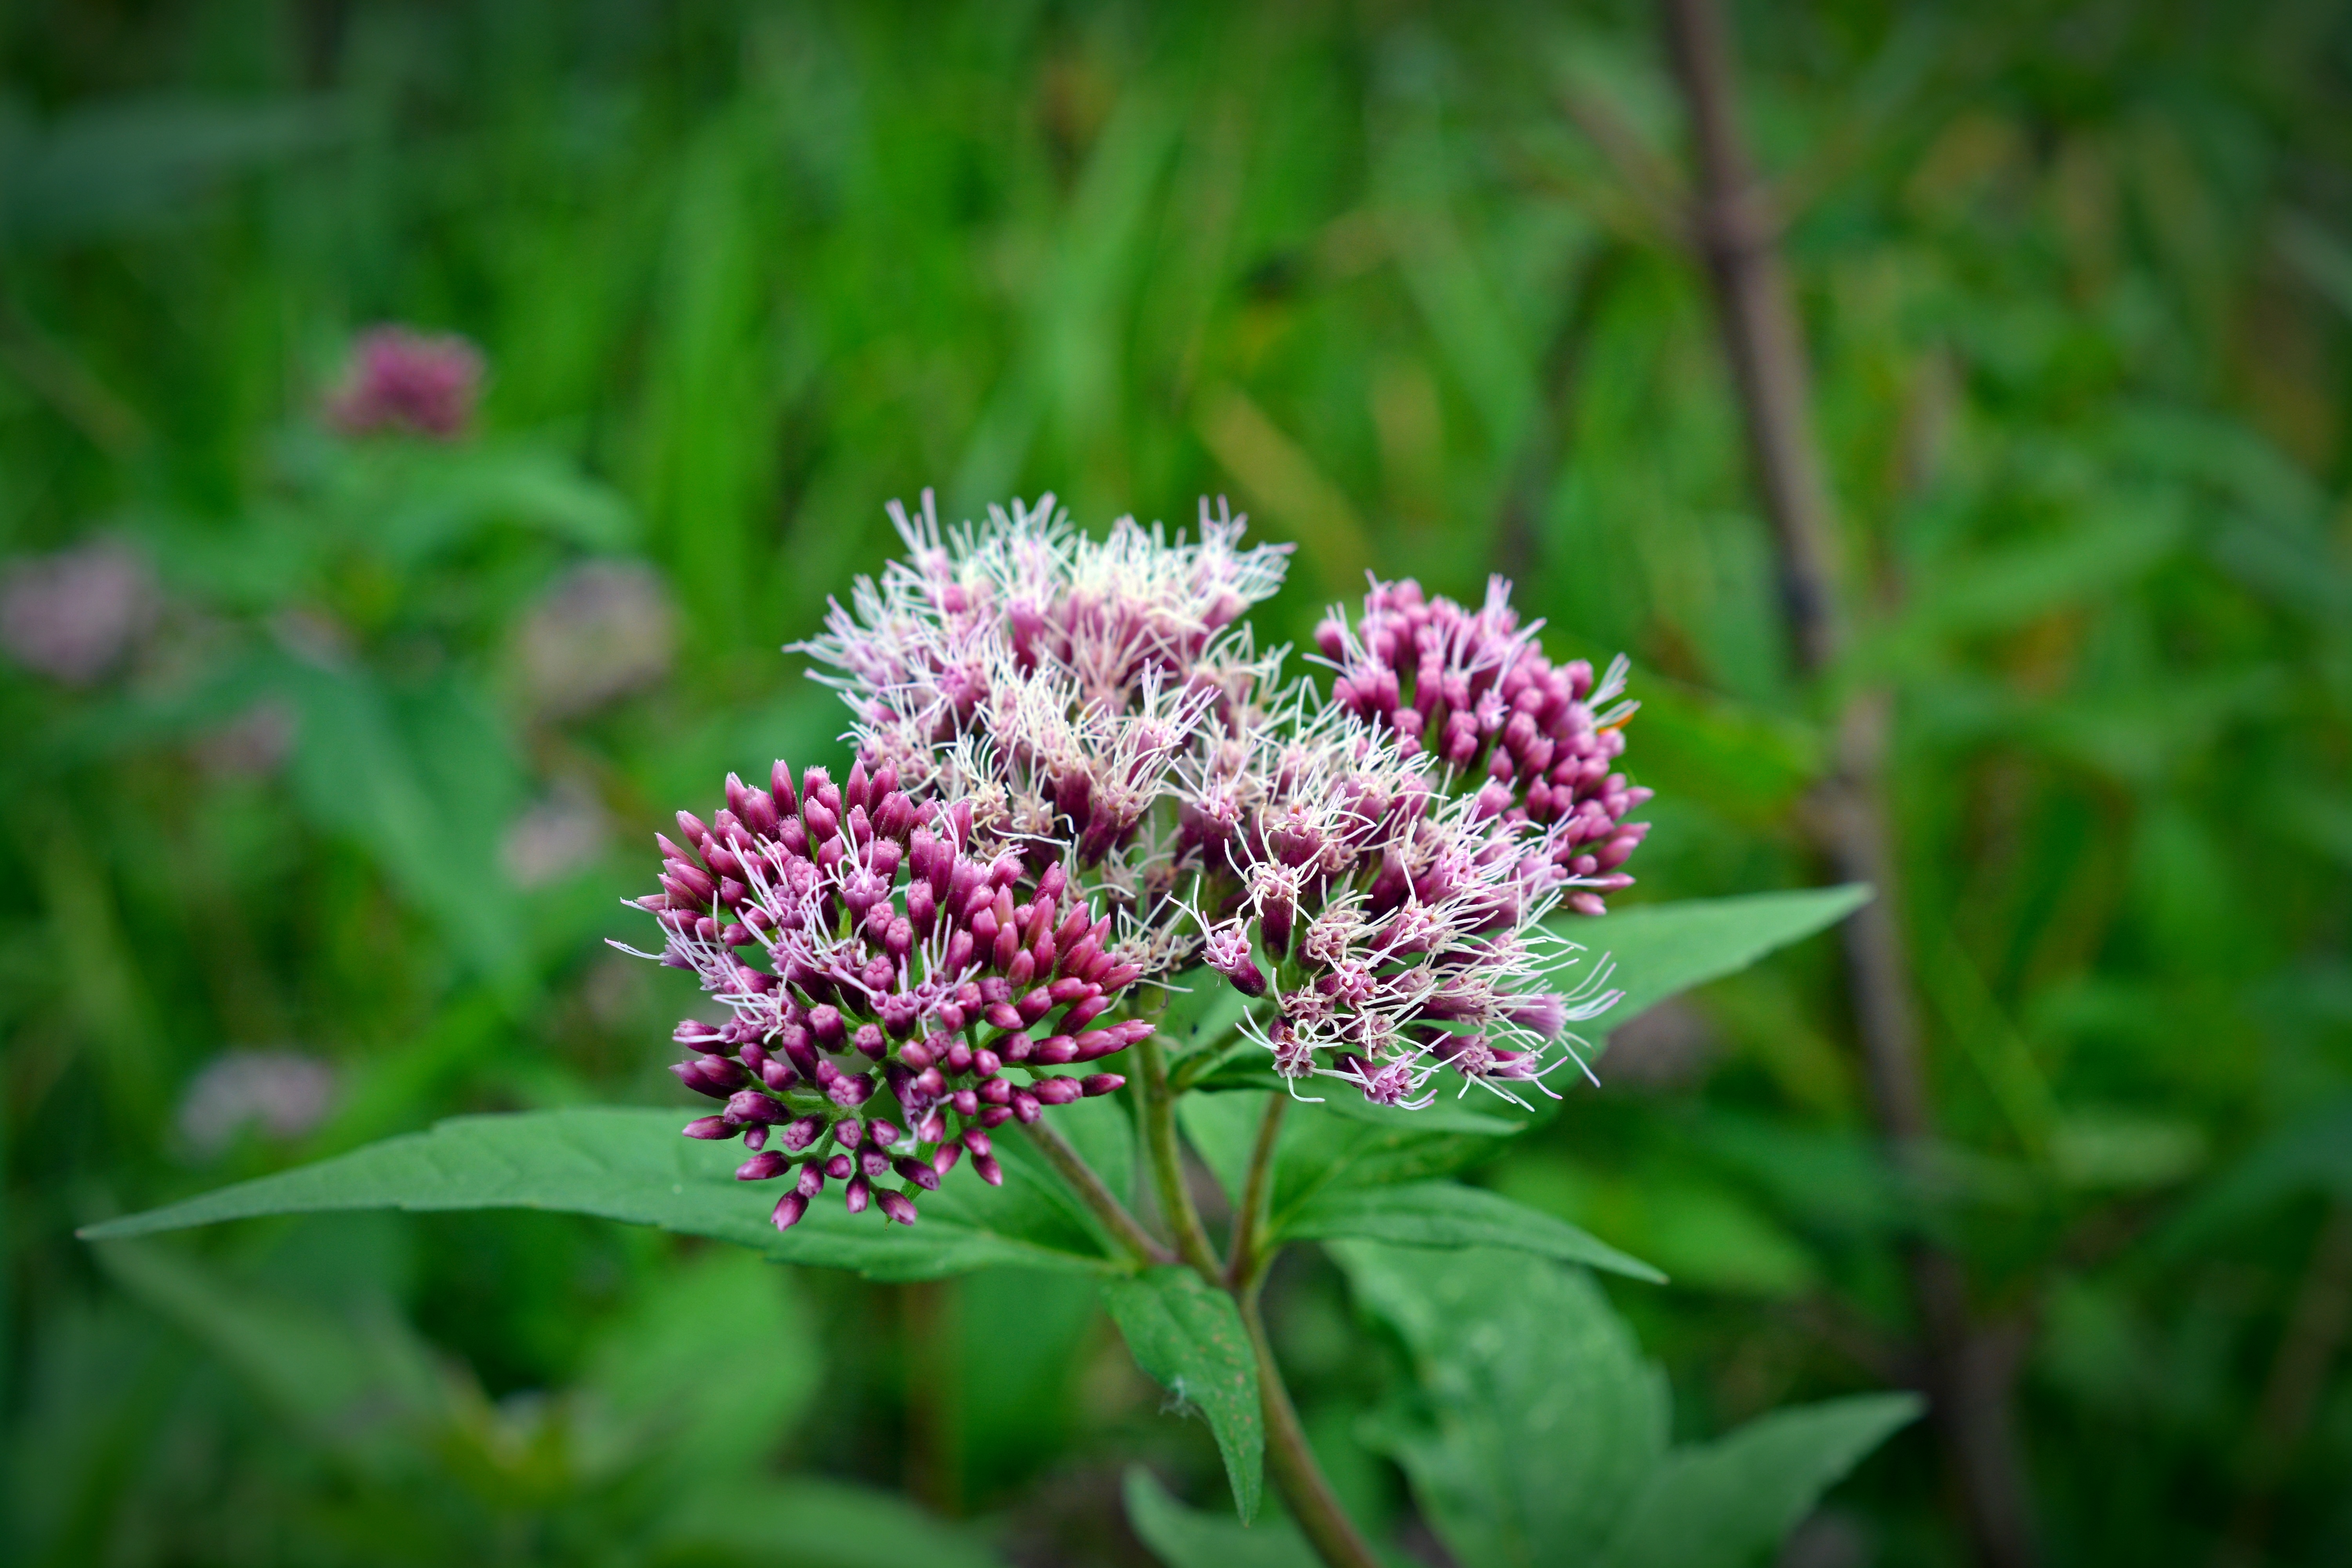
nature, grass, blossom, plant, meadow, prairie, flower, bloom, bush, herb, botany, pink, close, flora, wildflower, shrub, macro photography, flowering plant, land plant, ironweed